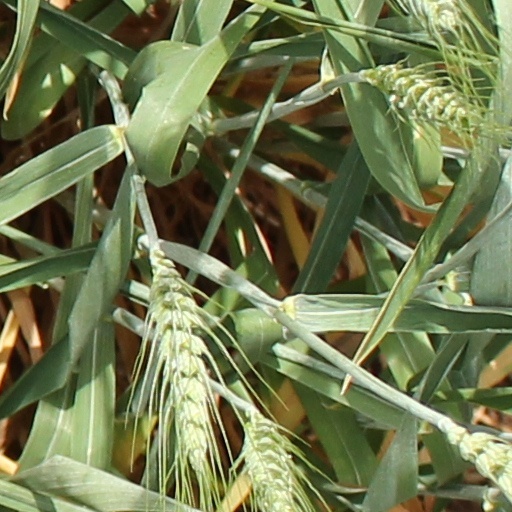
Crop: wheat